Tapeworm (film)

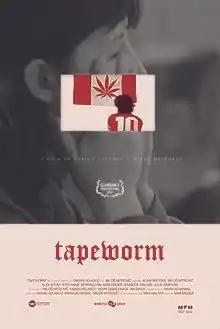
Film Poster

Tapeworm is a 2019 dark comedy directed by Milos Mitrovic and Fabian Velasco. It had its world premiere in the "Future//Present" section of the 2019 Vancouver International Film Festival.